Papilio krishna

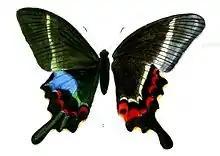
Male upper (left) and underside (right)

The IUCN Red Data Book records the status of the Krishna peacock as uncommon. It is not known to be threatened, though like all peacocks, it is highly sought in trade.